Shreyas Gopal

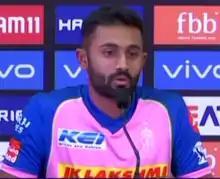
Gopal in a post-match presentation during 2019 IPL

Ramaswamy Shreyas Gopal (born 4 September 1993) is an Indian cricketer who plays for Karnataka in domestic cricket. He is an all-rounder who bats right-handed, and bowls leg break. He played three ODIs for India Under-19 cricket team in 2011. He had captained Karnataka at various age levels such as Under-13, Under-15, Under-16 and Under-19.